Far Cry 3: Blood Dragon

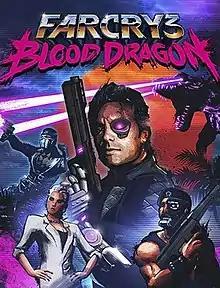
Key art by James White

Far Cry 3: Blood Dragon is a 2013 first-person shooter game developed by Ubisoft Montreal and published by Ubisoft. It is a standalone expansion to "Far Cry 3" and the seventh overall installment in the "Far Cry" franchise. "Blood Dragon" is a retro-futuristic parody of 1980s action films, cartoons and video games, and takes place on an open world island. Players assume the role of military cyborg Sergeant Rex "Power" Colt. Gameplay is largely similar to "Far Cry 3", though several systems from the base game were simplified or removed, and it introduces the titular Blood Dragon, a massive dinosaur that fires lasers from its eyes and can be lured to attack enemy garrisons.